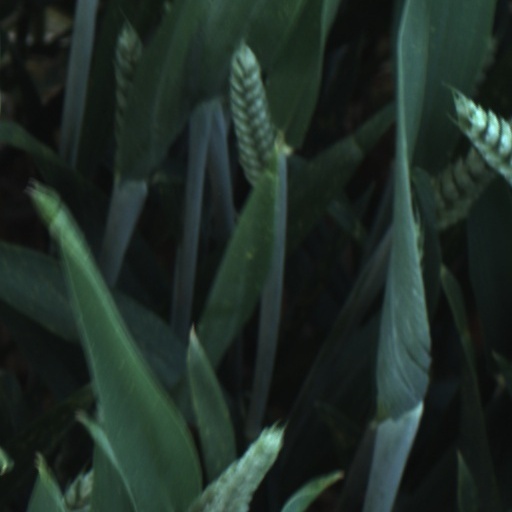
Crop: wheat